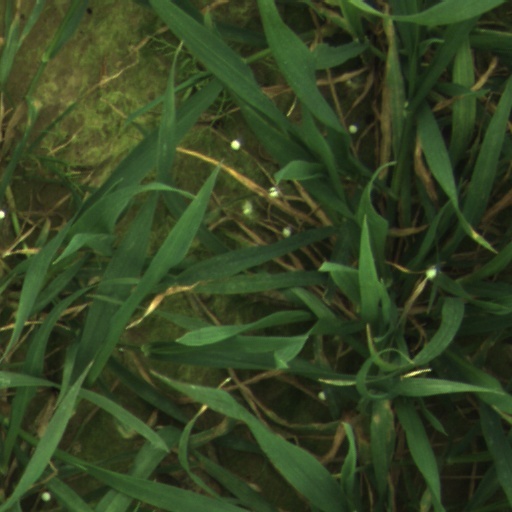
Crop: wheat